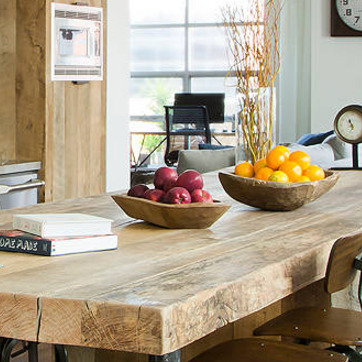
Material: food